Teatro Comunale di Bologna

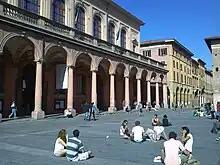
Teatro Comunale di Bologna

Despite opposition from other competitors, the architect Antonio Galli Bibiena won the theatre design contract. The theatre's inaugural performance was Gluck's "Il trionfo di Clelia", an opera which Gluck had composed for the occasion. A bell-shaped auditorium consisting of four tiers of boxes plus a royal box and small gallery with a ceiling decorated as if open to the sky, was built primarily of masonry as a protection against fire. However, much work remained unfinished, the facade in particular which was not completed until 1936. Also, many of the backstage facilities which would allow for the presentations of operas were unfinished and only completed due to competition from another theatre in 1805.